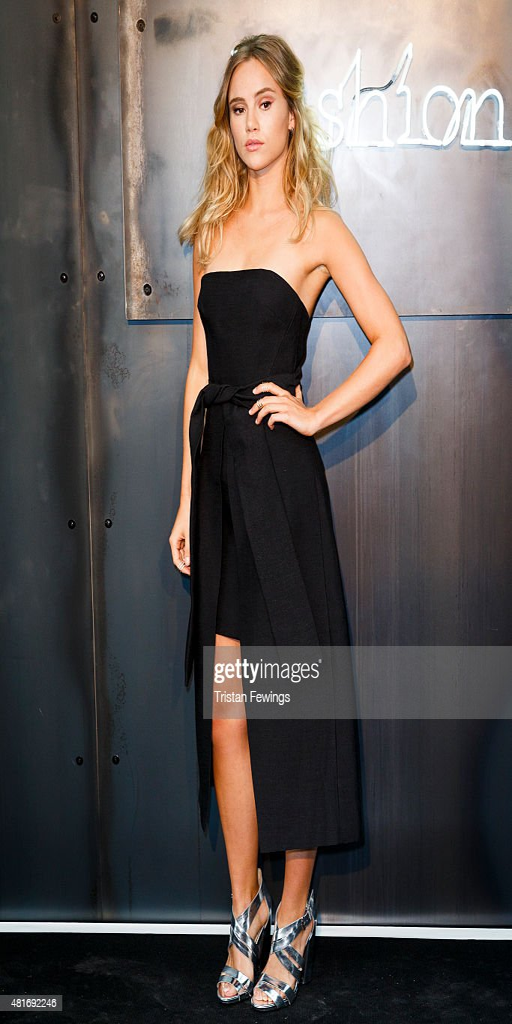
actor attends the launch party .